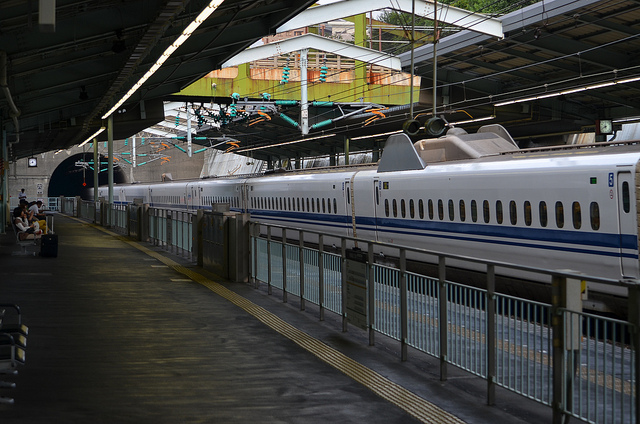
A train passing through a station in the day.

a long white train is at a station

A train that is passing through a station.

a blue and white train and some people at a station

Subway train stationed at an empty subway station.